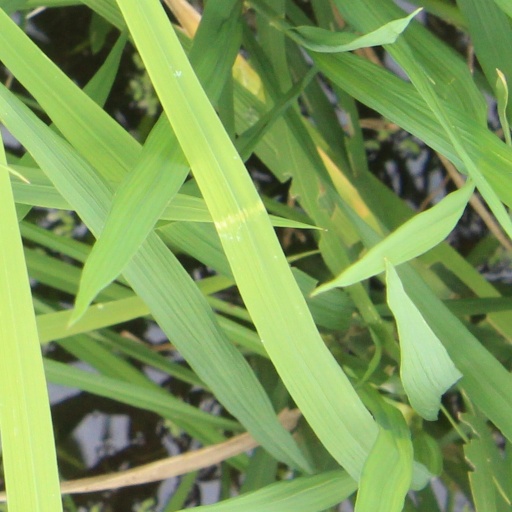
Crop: rice